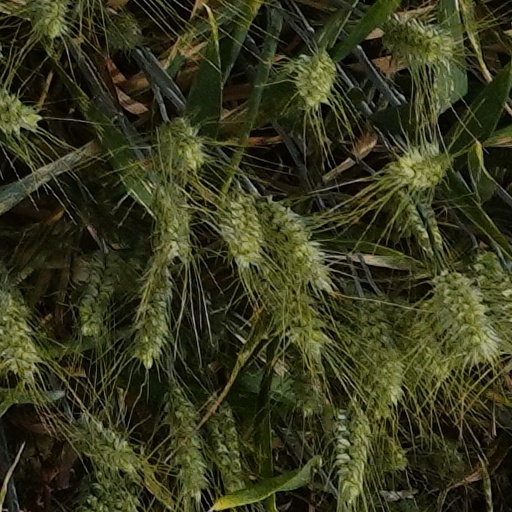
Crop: wheat